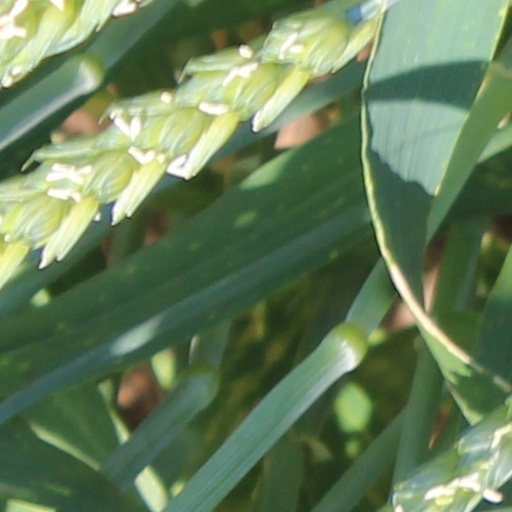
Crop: wheat